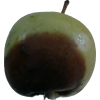
Label: Apple 12